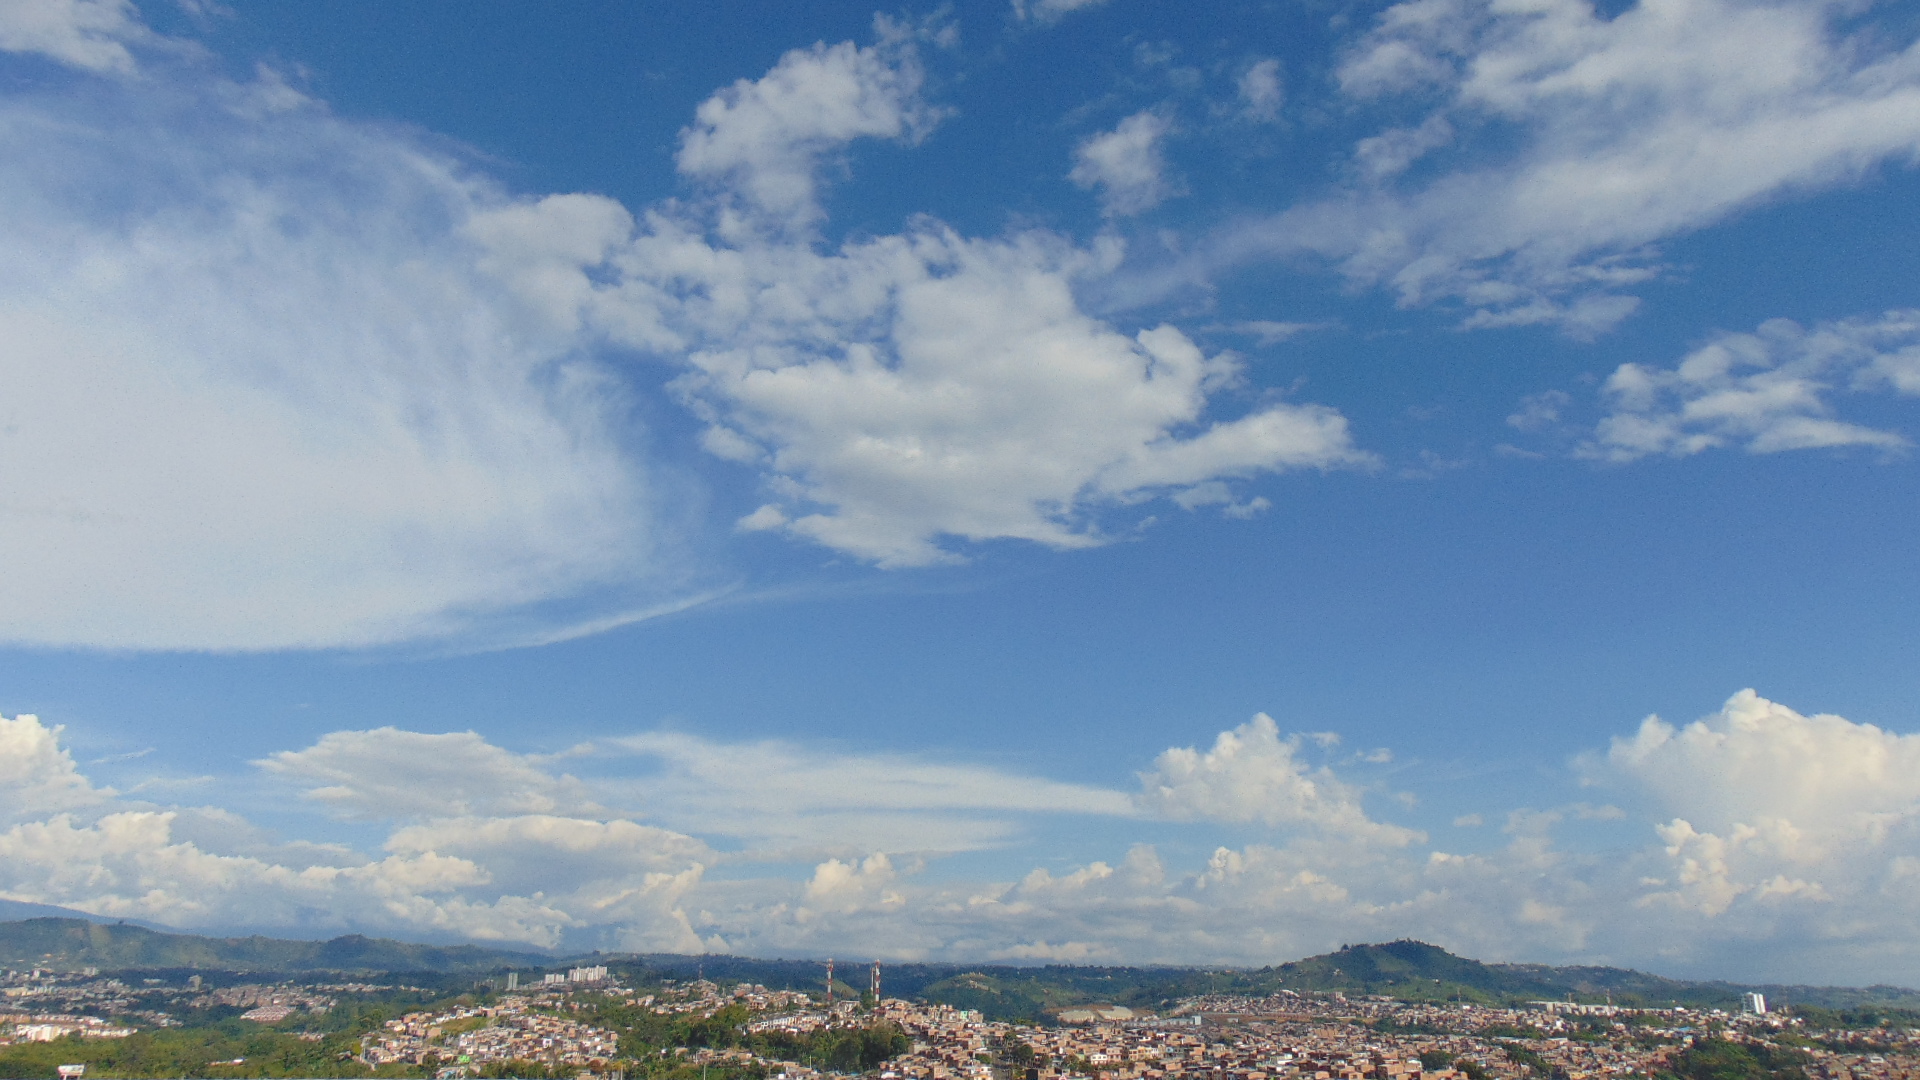
sky, mountain, cloud, blue, cumulus, daytime, natural landscape, atmosphere, horizon, meteorological phenomenon, ecoregion, tree, hill station, hill, landscape, rural area, photography, city, plain, plant, vacation, grassland